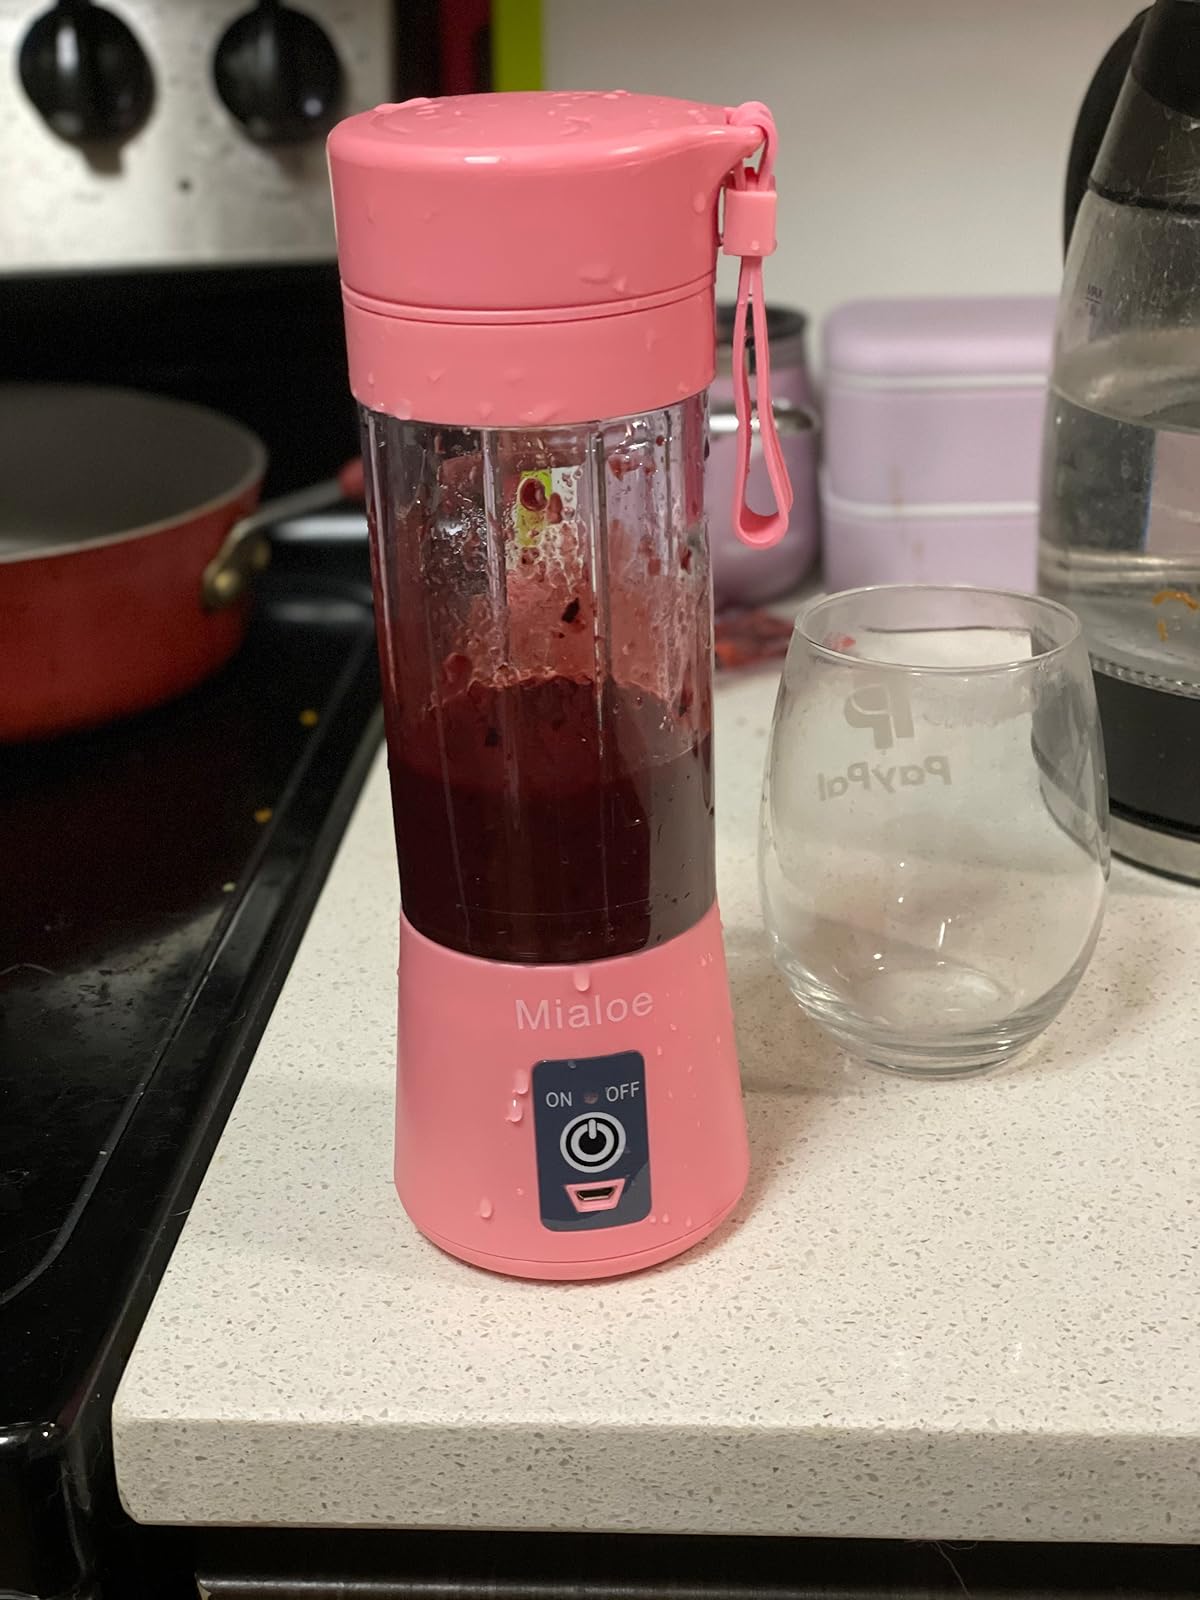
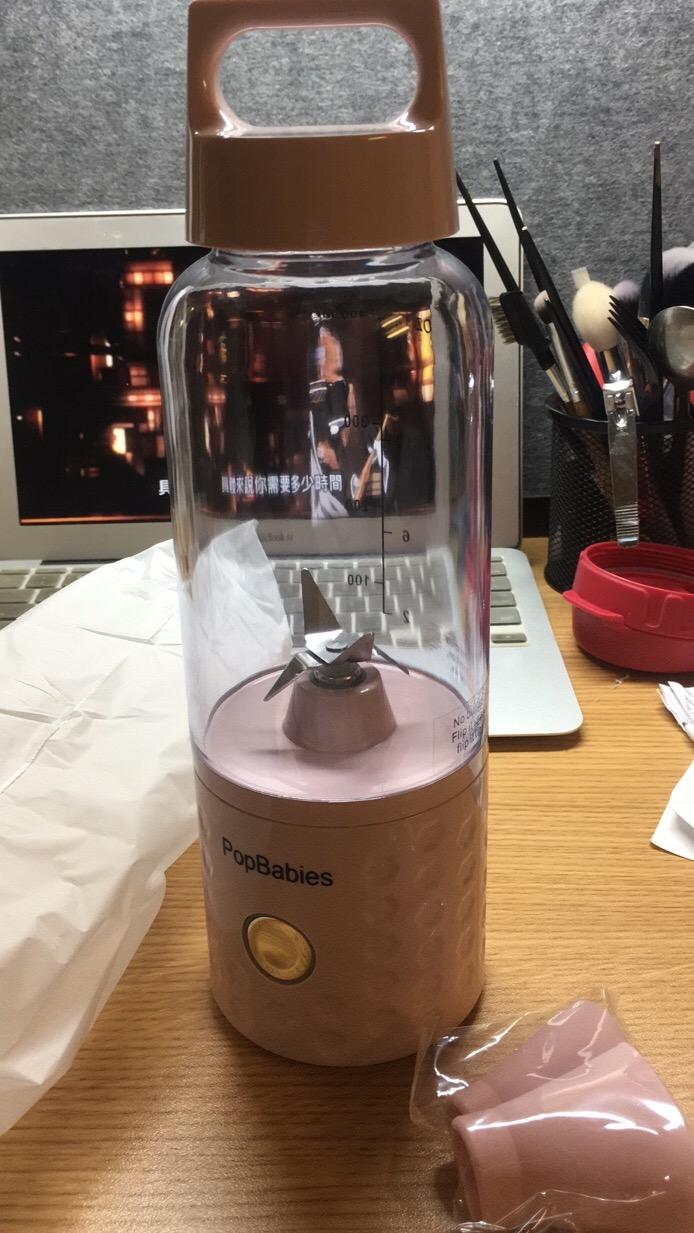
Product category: items_blender
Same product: no